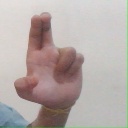
अक्षर: आ